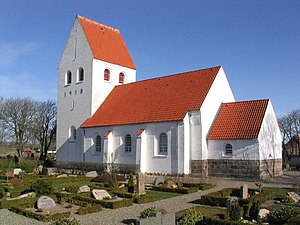
Hother A. Paludan / Værker
Jegindø Kirke
Hother August Paludan var en dansk arkitekt og embedsmand, far til Arvid Paludan.